Curtiss-Wright XP-55 Ascender

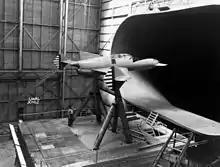
Curtiss CW-24B at Langley wind tunnel.

In June 1940, the Curtiss-Wright company received an Army contract for preliminary engineering data and a powered wind tunnel model. The designation 'P-55' was reserved for the project. The exhaustive wind-tunnel tests that from November 1940 through January 1941 left the USAAC dissatisfied with the results of these tests.